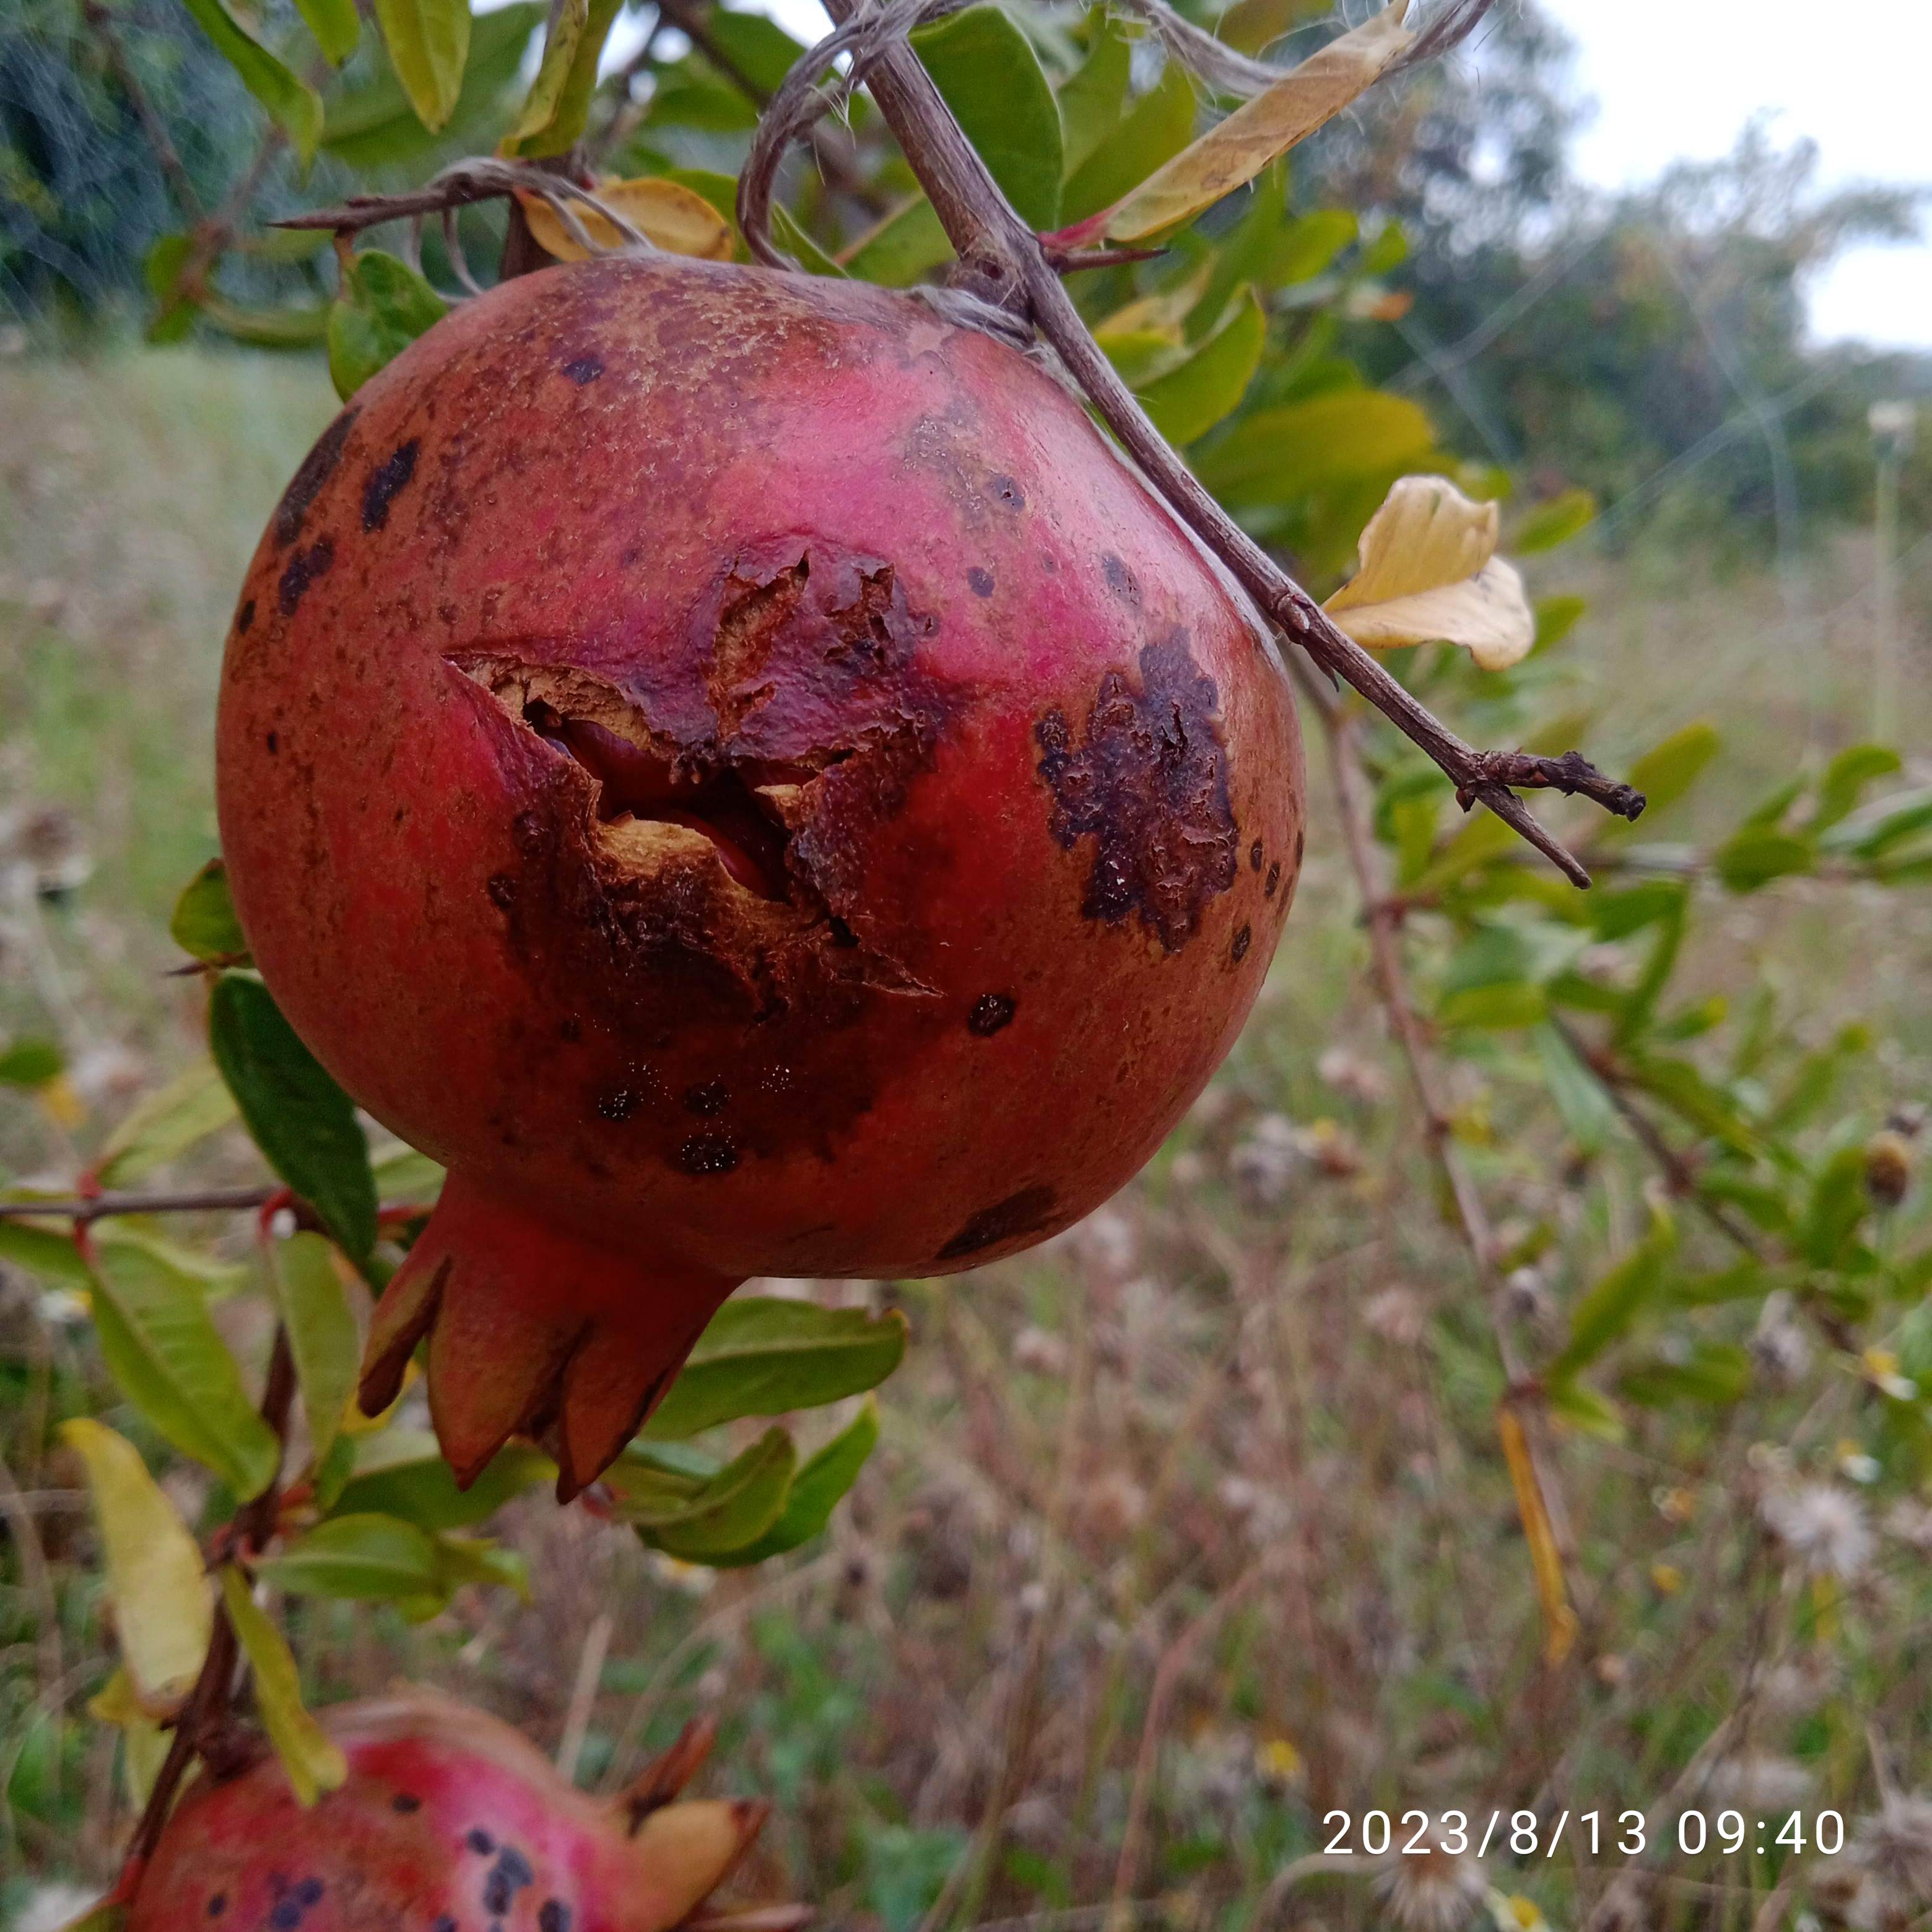
Label: Bacterial_Blight